ASEA electric locomotive (Ferrocarriles Vascongados, early version)

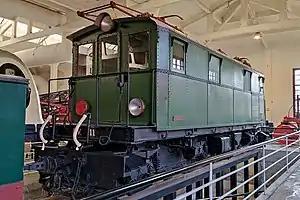
Locomotive 11, preserved at the Basque Railway Museum

The ASEA electric locomotive was an electric locomotive type originally operated by Ferrocarriles Vascongados in the Basque Country, Spain. When that company was absorbed by FEVE, it came to be known as the FEVE 4100 series. It was later operated by Euskotren.